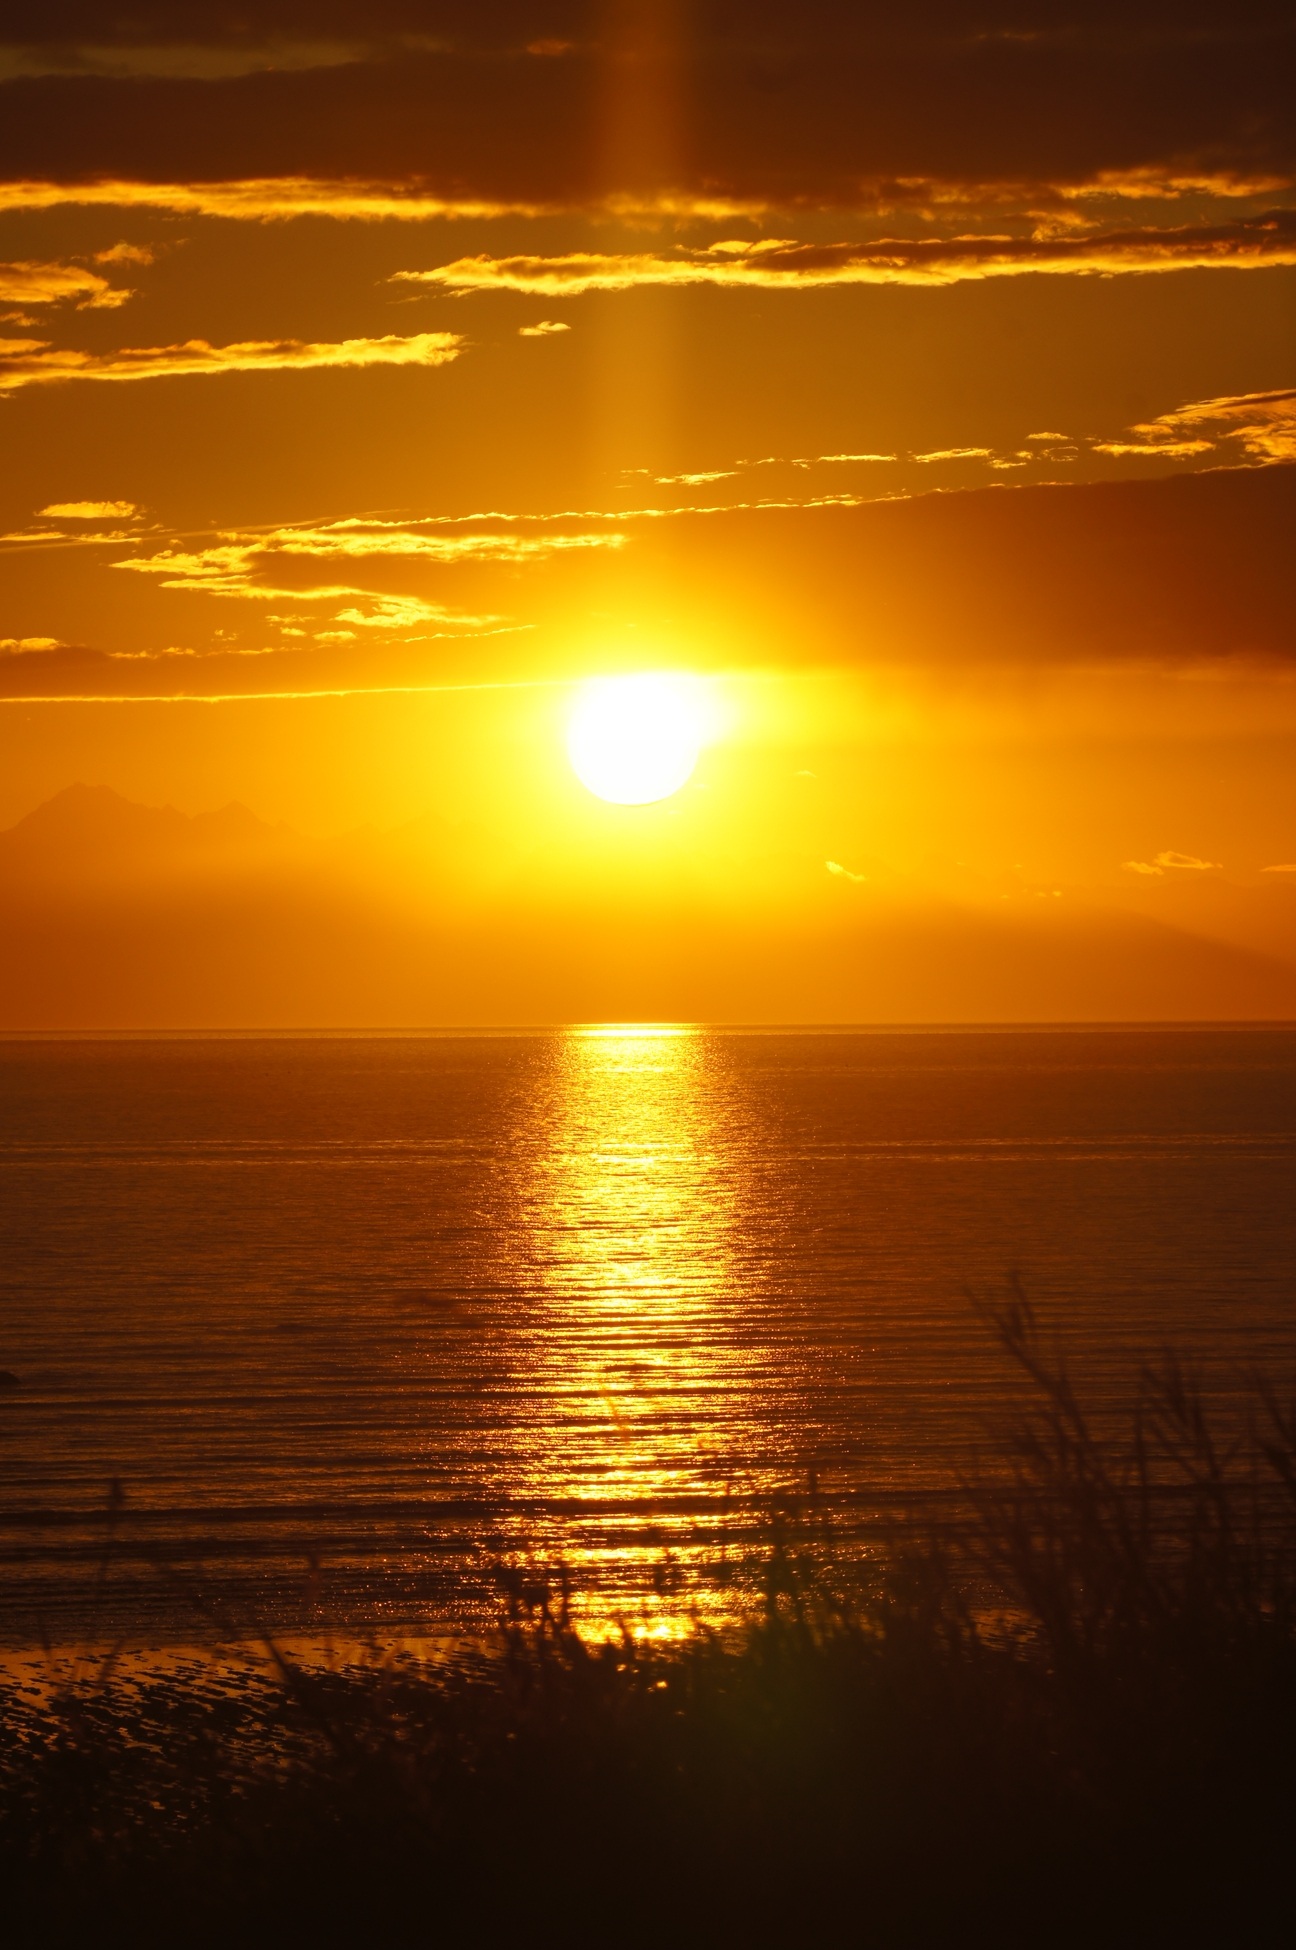
landscape, sea, coast, water, nature, ocean, horizon, sun, sunrise, sunset, sunlight, morning, shore, adventure, dawn, atmosphere, coastal, summer, vacation, travel, recreation, dusk, evening, reflection, scenic, scenery, tourism, outdoors, alaska, afterglow, cook's inlet, red sky at morning